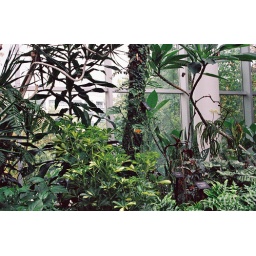
trees in butterfly room3